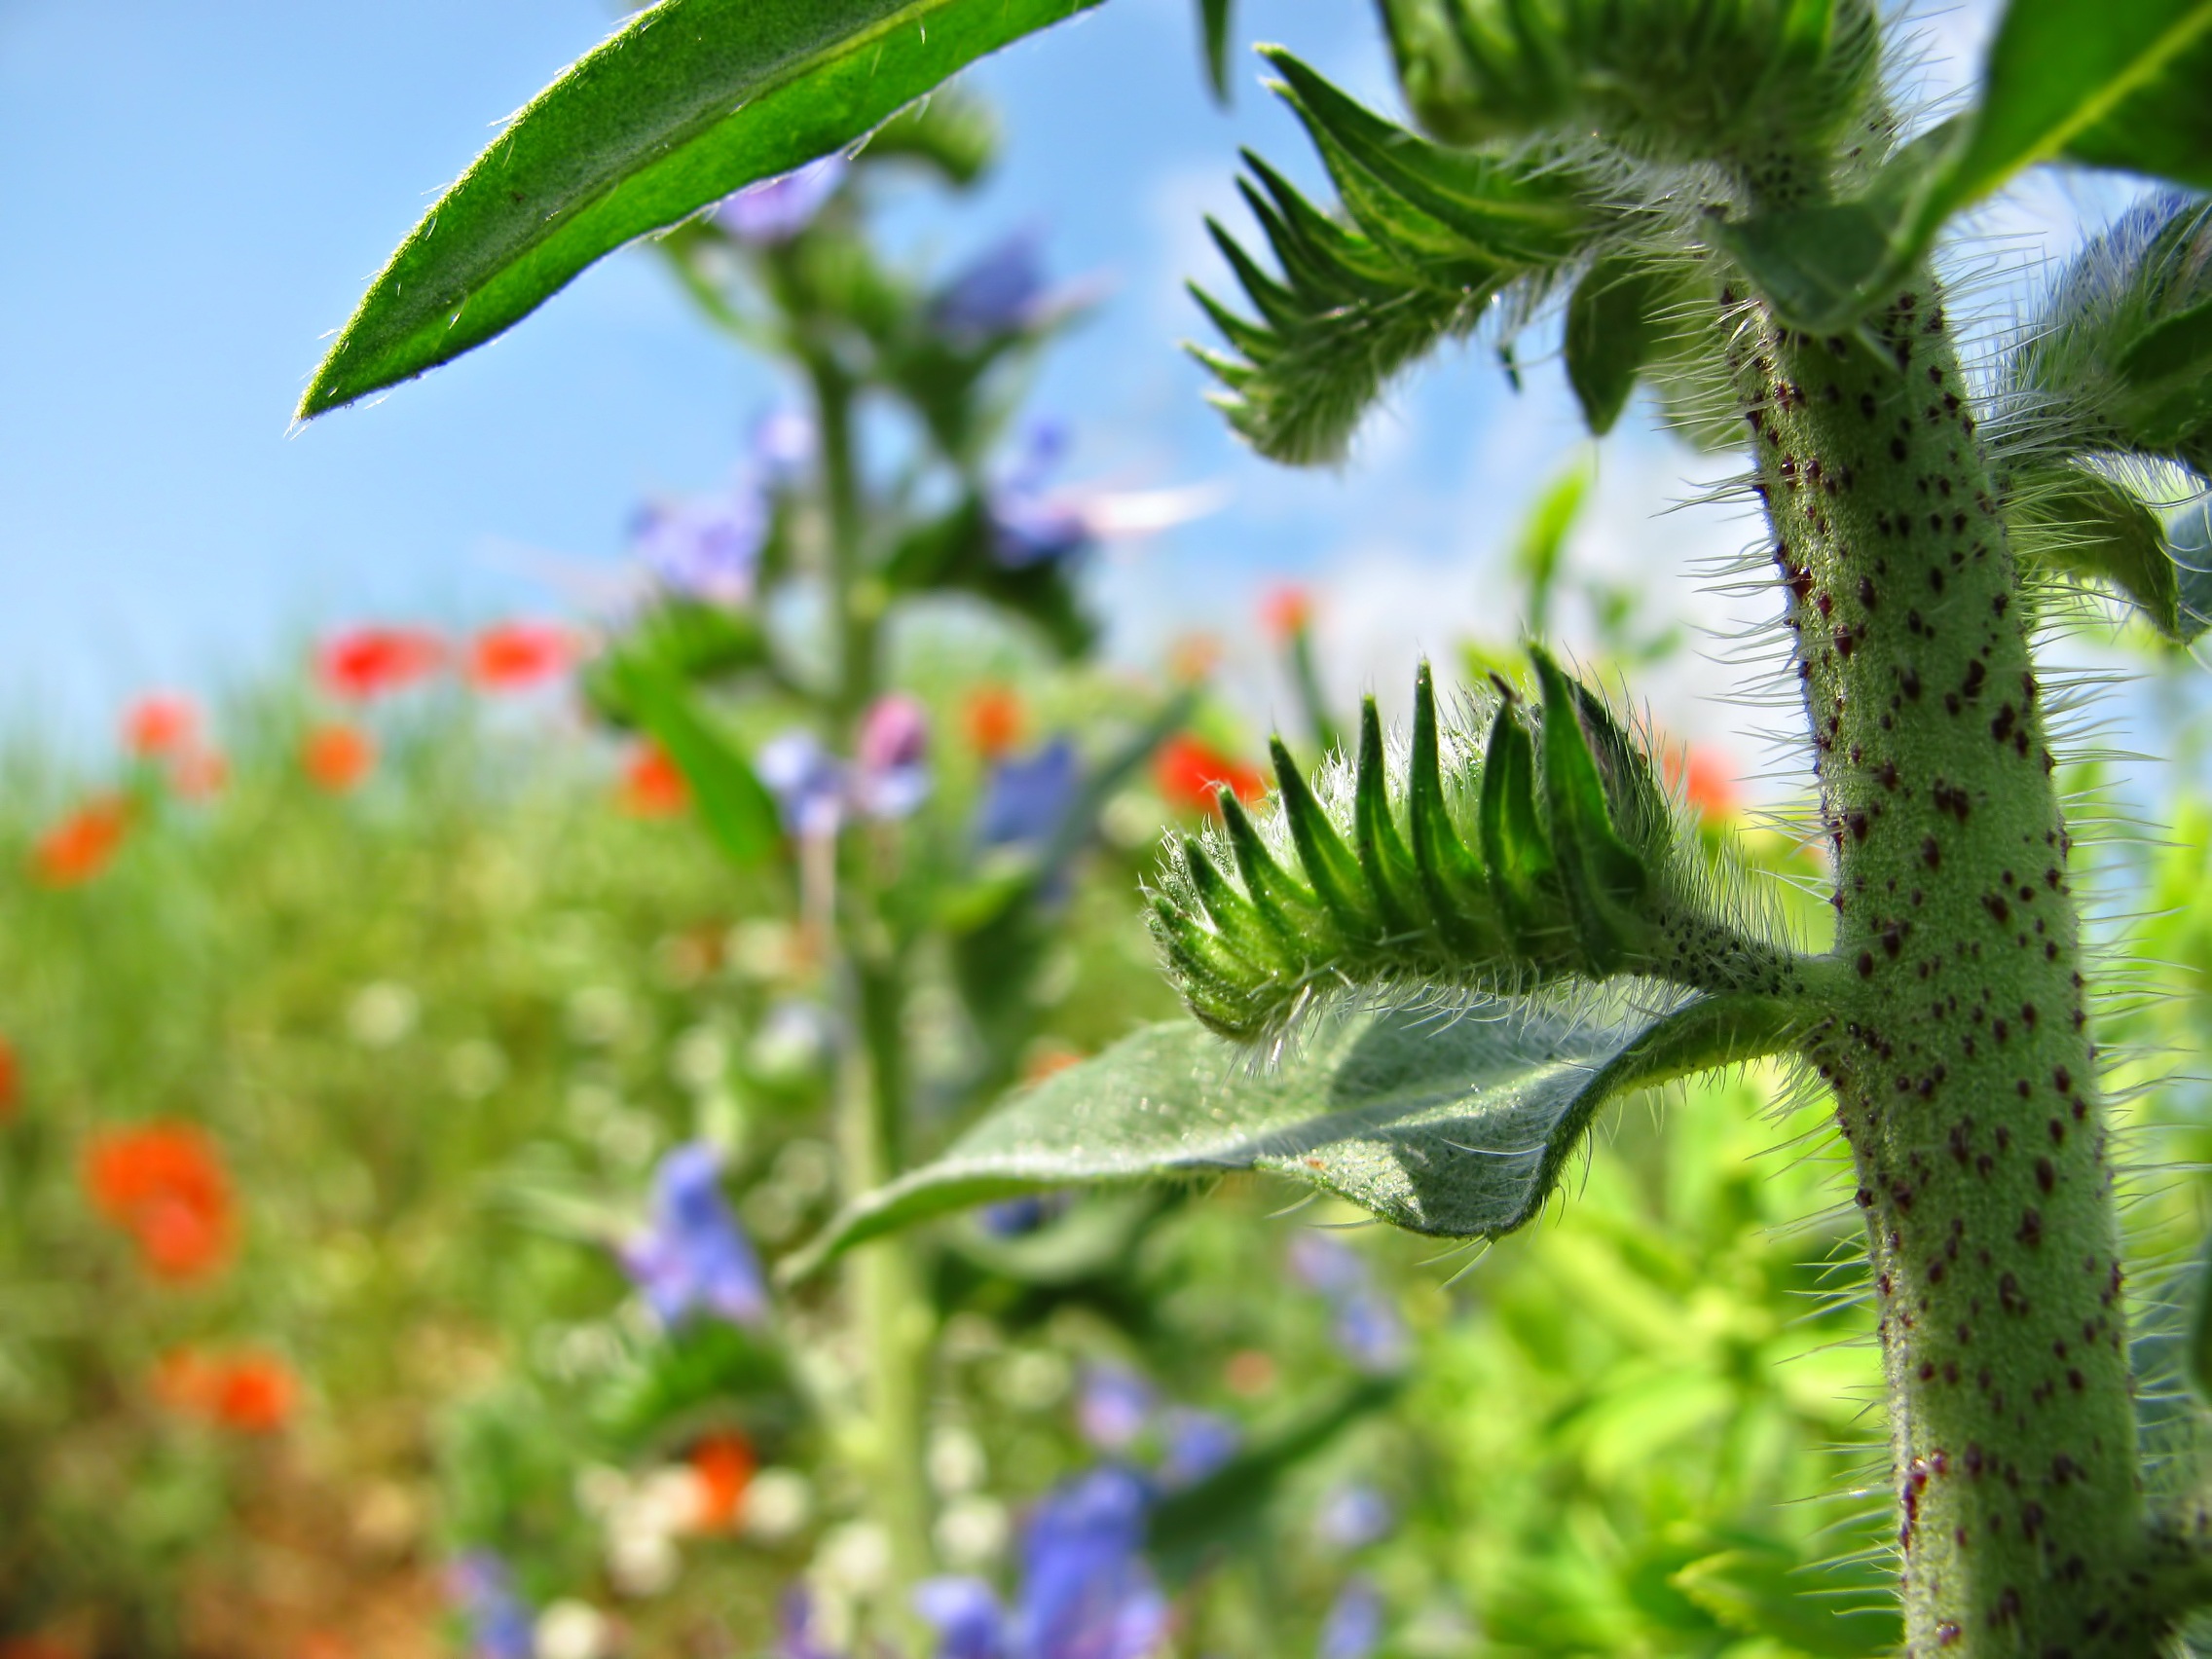
nature, grass, plant, meadow, leaf, flower, spring, green, produce, botany, flora, fauna, wildflower, flowers, close up, colors, poppy, macro photography, flowering plant, plant stem, land plant